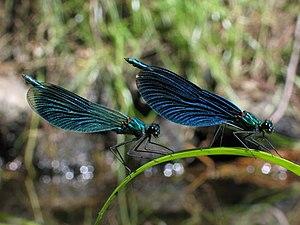
Les Calopterygidae forment une famille du sous-ordre des zygoptères dans l'ordre des odonates. Cette famille comprend plus de 150 espèces. Ce sont de grandes demoiselles avec généralement une coloration métallique. Elles volent par petits bonds, battant des ailes relativement lentement. Comme tous les odonates, ces demoiselles sont carnivores et se nourrissent de divers insectes. Les larves s'alimentent de petits invertébrés et utilisent leur masque, le labium modifié, pour les capturer. Les larves d'éphémères sembleraient être l'une de leurs proies de prédilection.